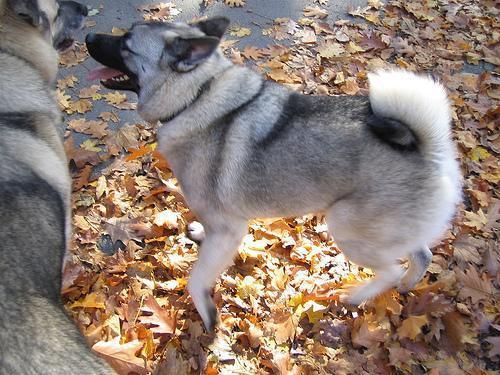
Norwegian_elkhound